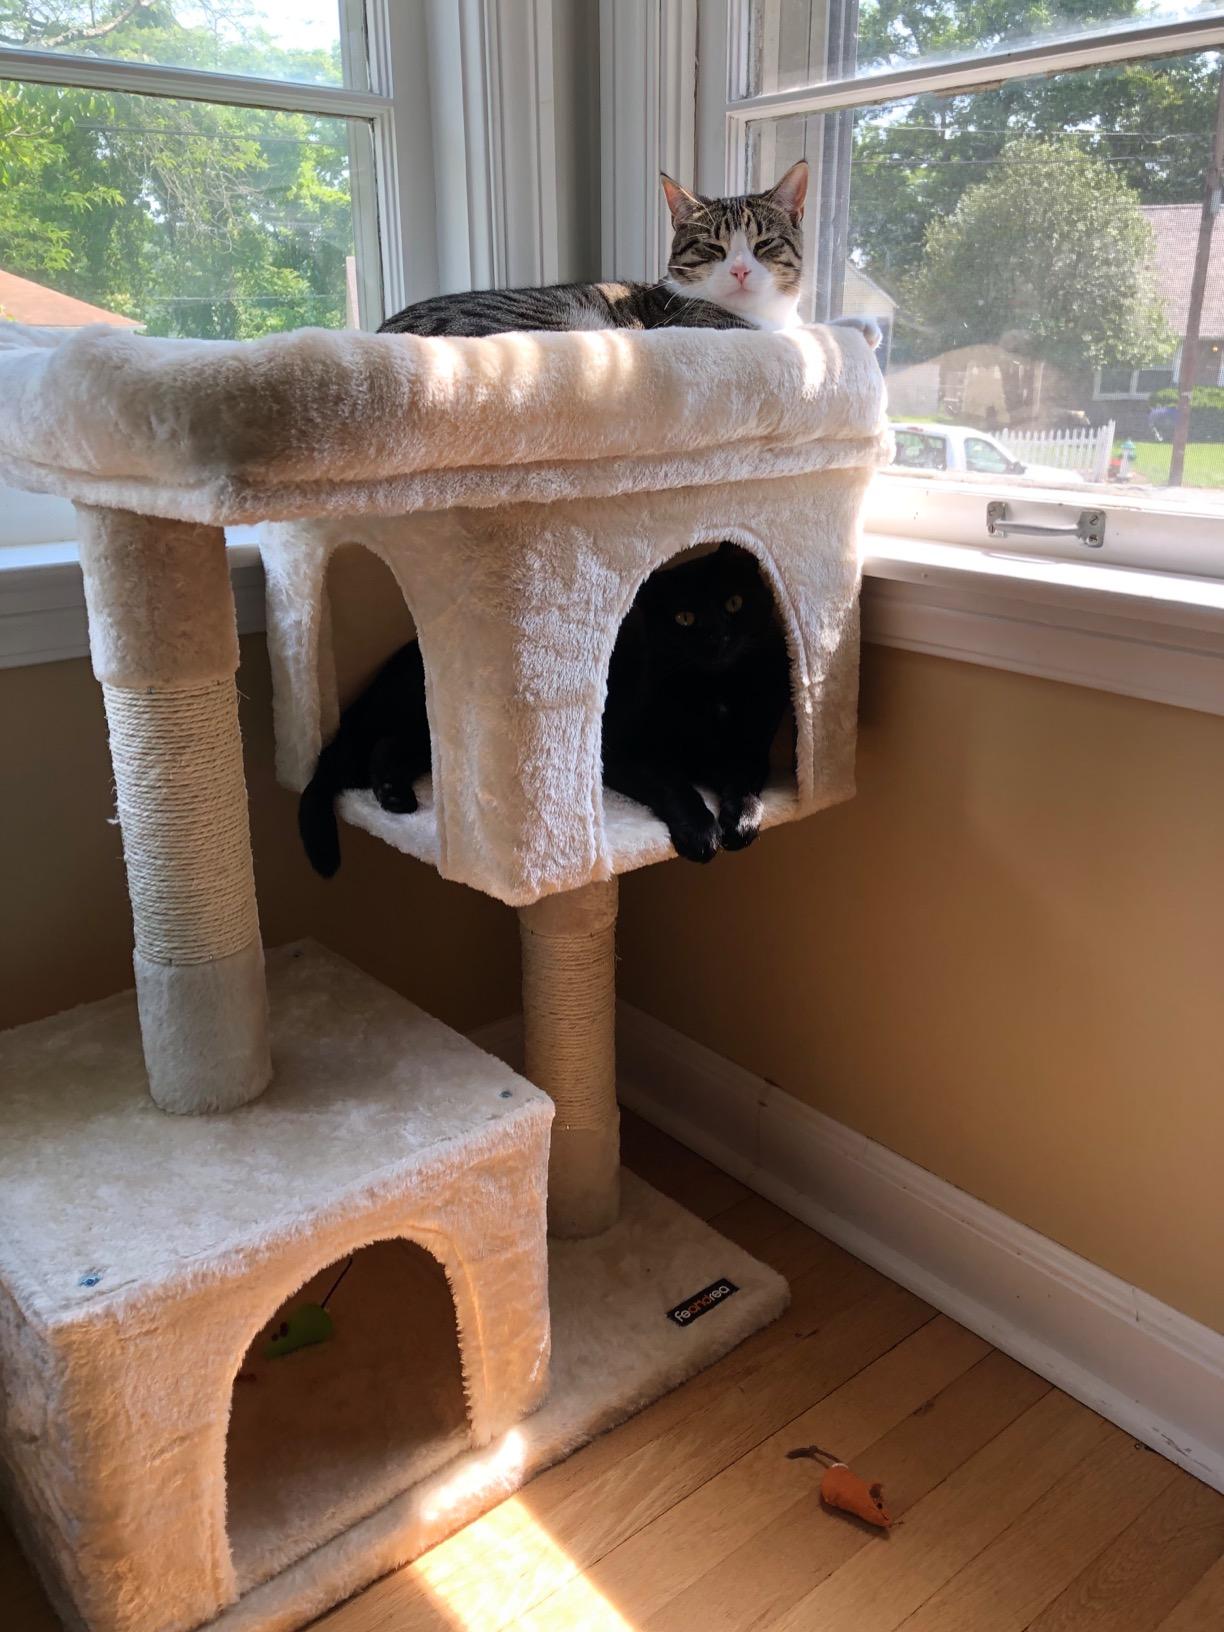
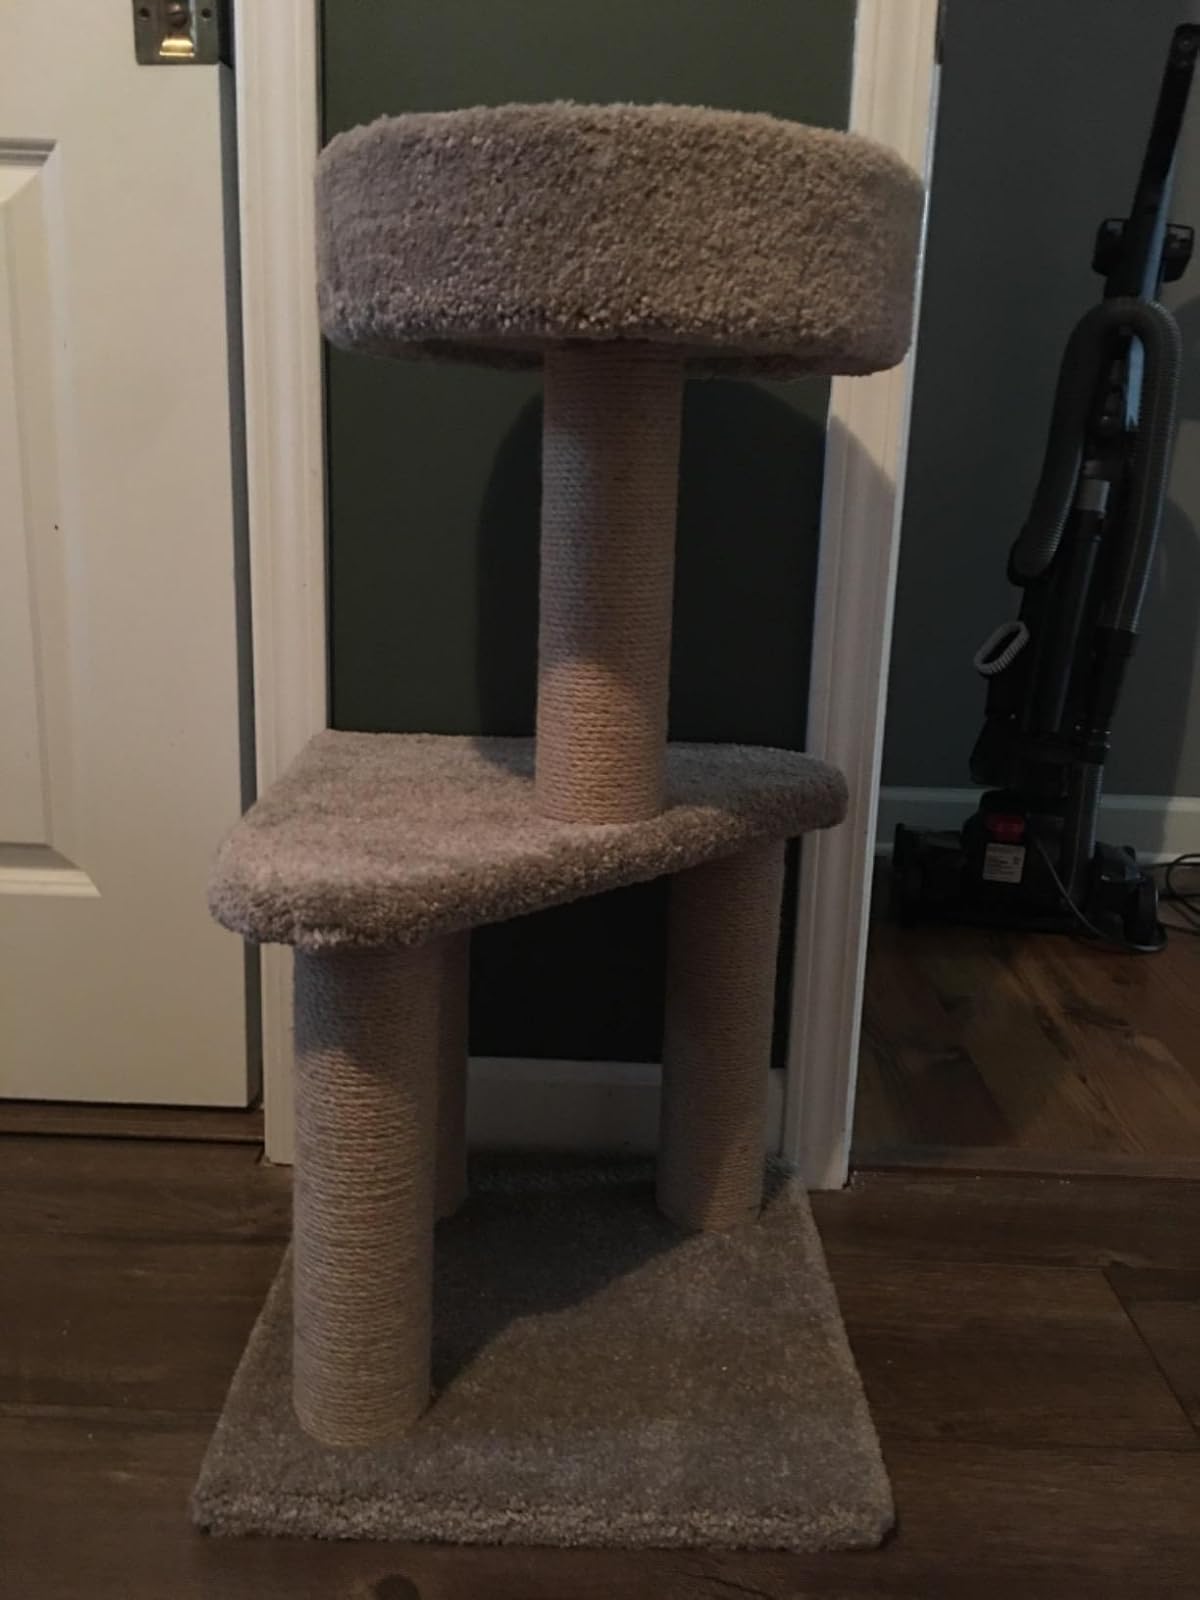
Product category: items_cat tree
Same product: no